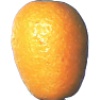
Label: kumquats